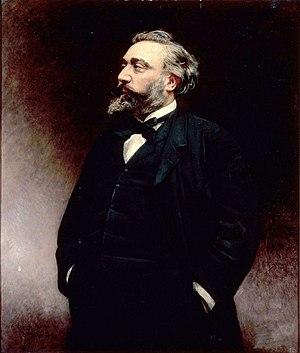
Portrait de Léon Gambetta par Léon Bonnat, toile peinte six ans après la mort du président du Conseil.
Cette page recense un certain nombre de personnalités nées ou ayant passé une partie notable de leur vie à Tours et dans le département d'Indre-et-Loire.
Cahors /ka.ɔʁ/ est une commune d'Occitanie, située dans le quart sud-ouest du pays. Préfecture du Lot, elle est située dans la région Occitanie. Principale ville du département, forte de 19 340 habitants, au cœur d'une agglomération de 40 669 habitants, Cahors est la capitale historique du Quercy. Ses habitants sont appelés les Cadurciens.
Cet article présente la succession des gouvernements de la France depuis le couronnement d'Hugues Capet jusqu'à aujourd'hui.
La guerre franco-allemande de 1870 fut marquée par une domination militaire de la Prusse et de ses alliés, que ce soit d'un point de vue numérique, technique ou stratégique, aidée en cela notamment par l'incompétence des dirigeants militaires français, à l'image du maréchal Bazaine, mais aussi de Napoléon III, venu s'enfermer à Sedan. Les officiers français formés en Afrique, plus baroudeurs que techniciens, ont quant à eux agi globalement dans le désordre.
Léon Gambetta, né le 2 avril 1838 à Cahors et mort le 31 décembre 1882 à Sèvres, est un homme d’État français.
La crise du 16 mai 1877 est une crise institutionnelle de la Troisième République française qui a opposé le président de la République, le maréchal Patrice de Mac Mahon, monarchiste, à la Chambre des députés élue en 1876, à la majorité républicaine, et à l'une de ses grandes figures, Léon Gambetta.
Les élections législatives de 1871 ont eu lieu le 8 février.
Montfaucon est une commune française, située dans le département du Lot en région Occitanie.